Plombir

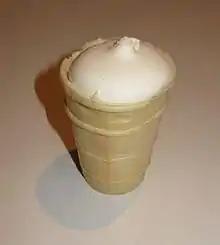

Plombir is a type of ice cream made with vanilla, cream, eggs and sugar, originally created in the Soviet Union in 1937. Soviet — and now Russian — state standards require natural ingredients and specific levels of fat and sugar content.